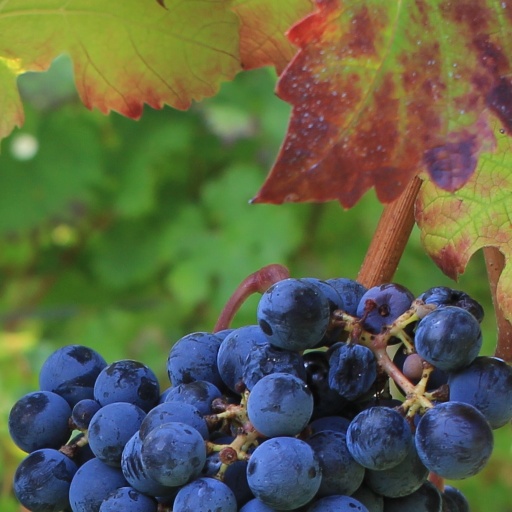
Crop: grape